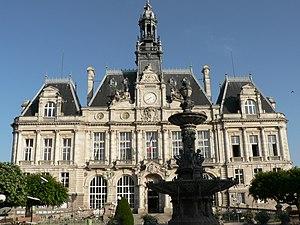
Mairie de Limoges
Les élections municipales françaises de 2001 se sont déroulées les 11 et 18 mars 2001.
Les élections municipales françaises de 2008 se sont déroulées les 9 et 16 mars 2008.
Augustoritum est le nom latin de la capitale du peuple gaulois des Lémovices, dont dérive le nom moderne de Limoges.
Cet article recense les timbres de France émis en 2007 par La Poste.
Les élections municipales françaises de 2014 se sont déroulées les 23 et 30 mars 2014. À Limoges, le député-maire socialiste sortant, Alain Rodet, en place depuis 1990, se représente pour la quatrième fois.